Foreign policy of Vladimir Putin

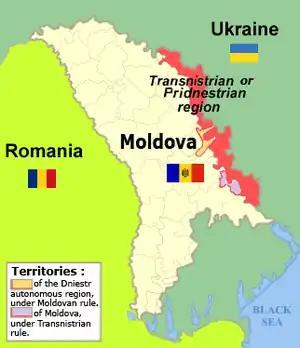

Apart from a clash of nationalist rhetorics with the common historical legacies of the Soviet Union and the Russian Empire, a number of economic disputes erupted between Russia and some neighbours, such as the 2006 Russian ban of Moldovan and Georgian wines. Moscow's policies under Putin towards these states were described as "efforts to bully democratic neighbors" by John McCain in 2007.